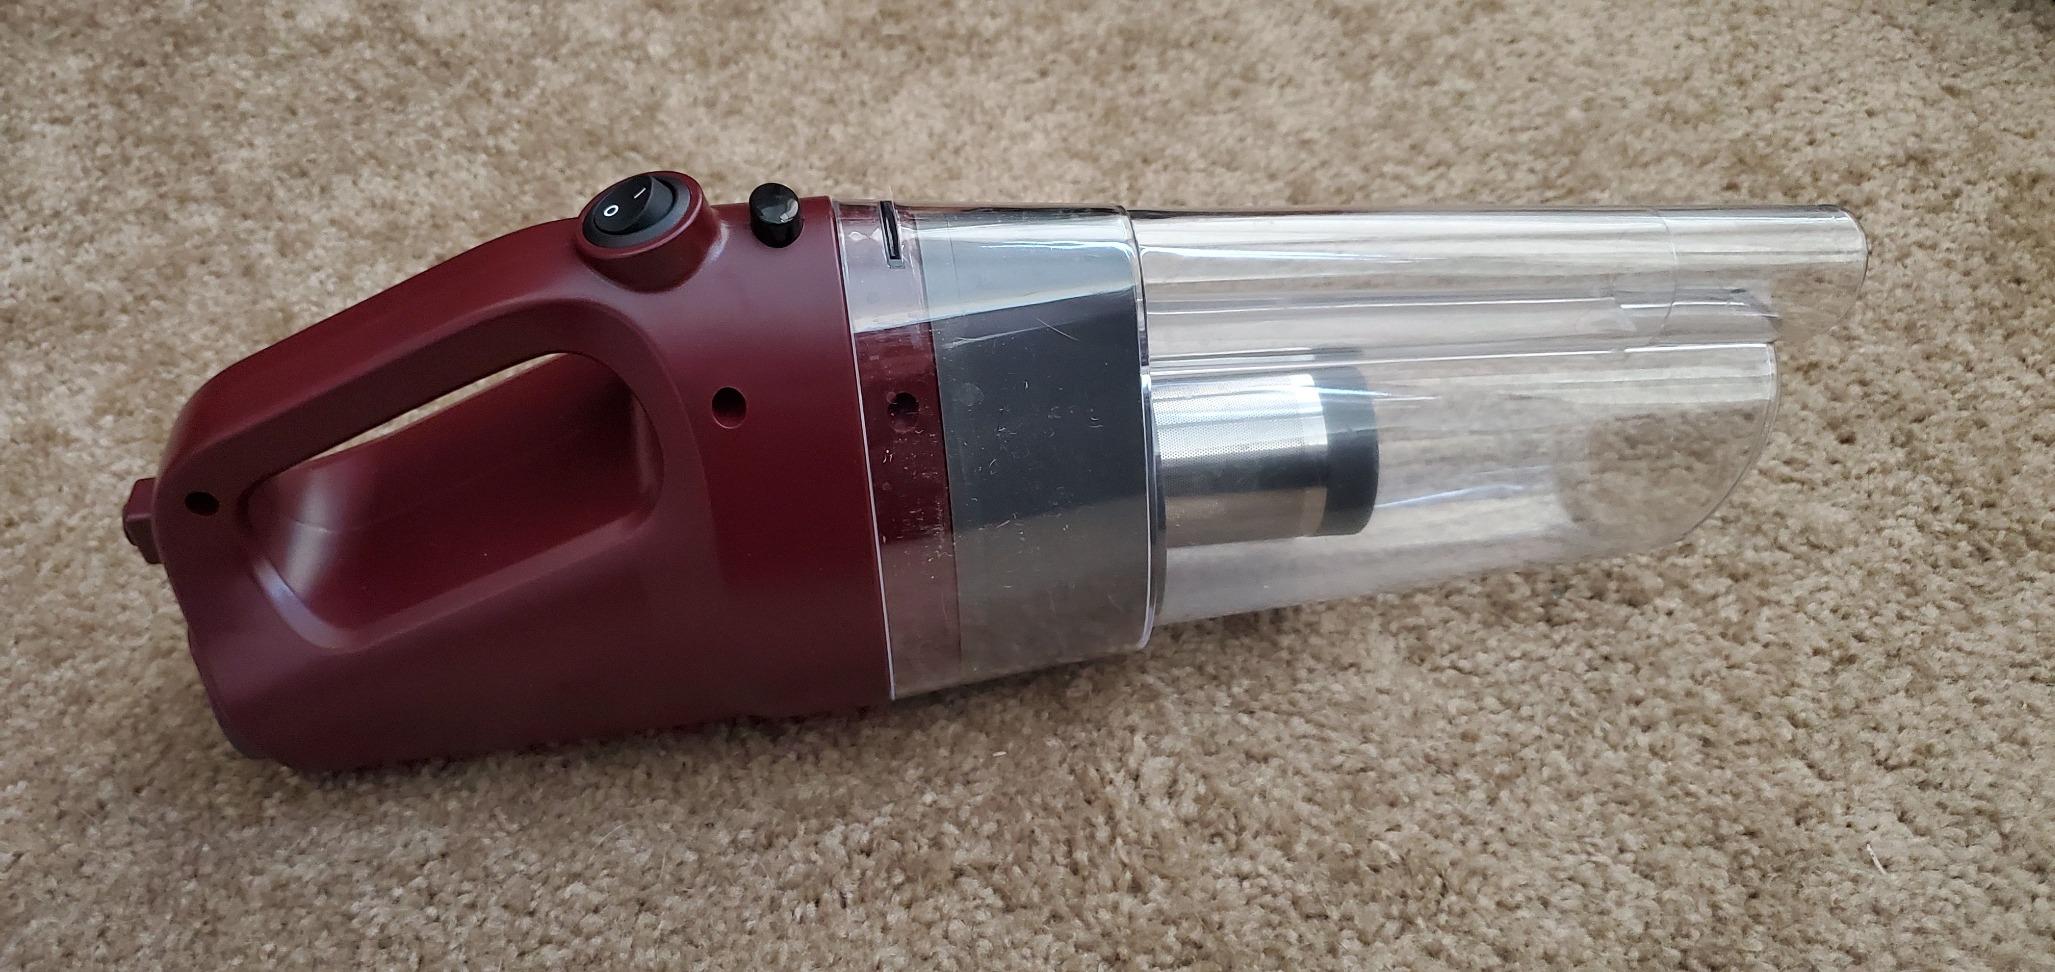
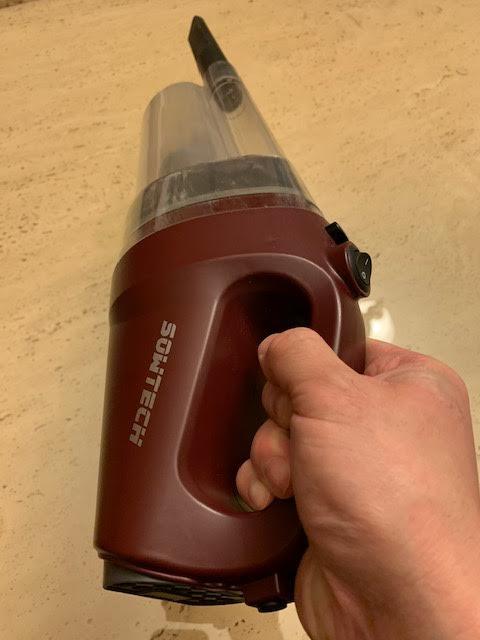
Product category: items_vacuum
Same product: yes